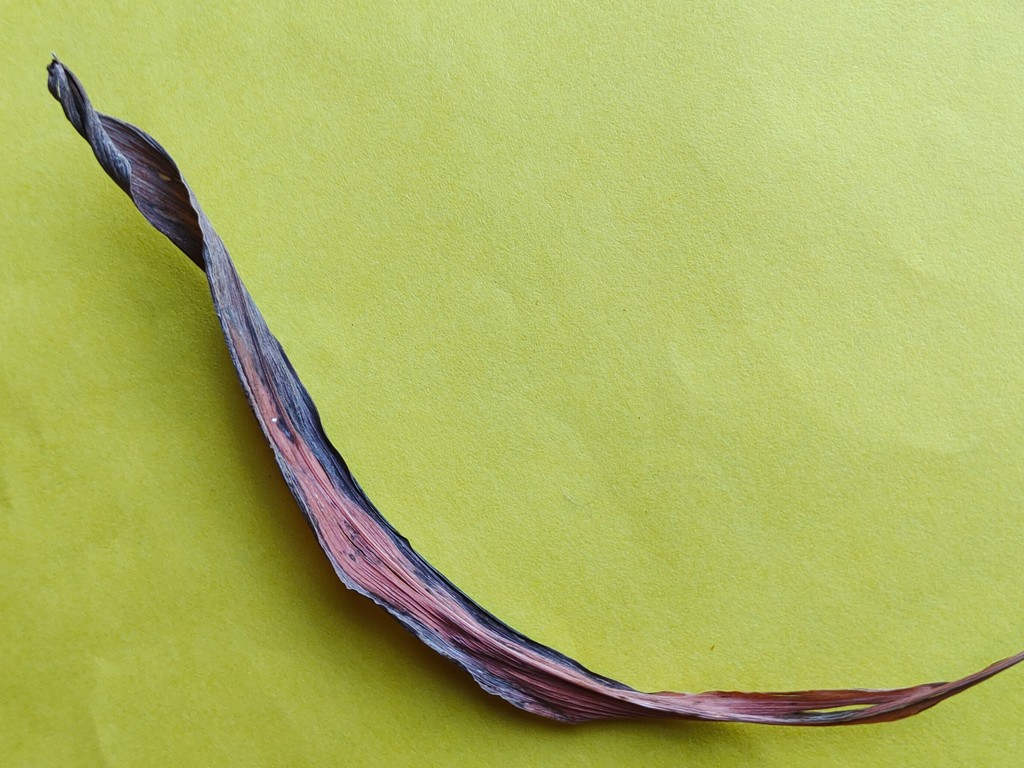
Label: Dried